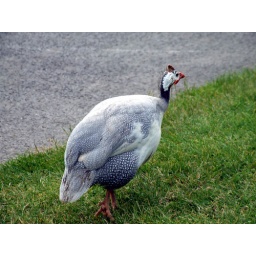
I have no idea what type of bird this is, but it was walking past everyone in longleat